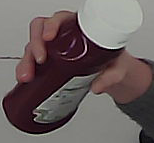
Product: heinz_ketchup